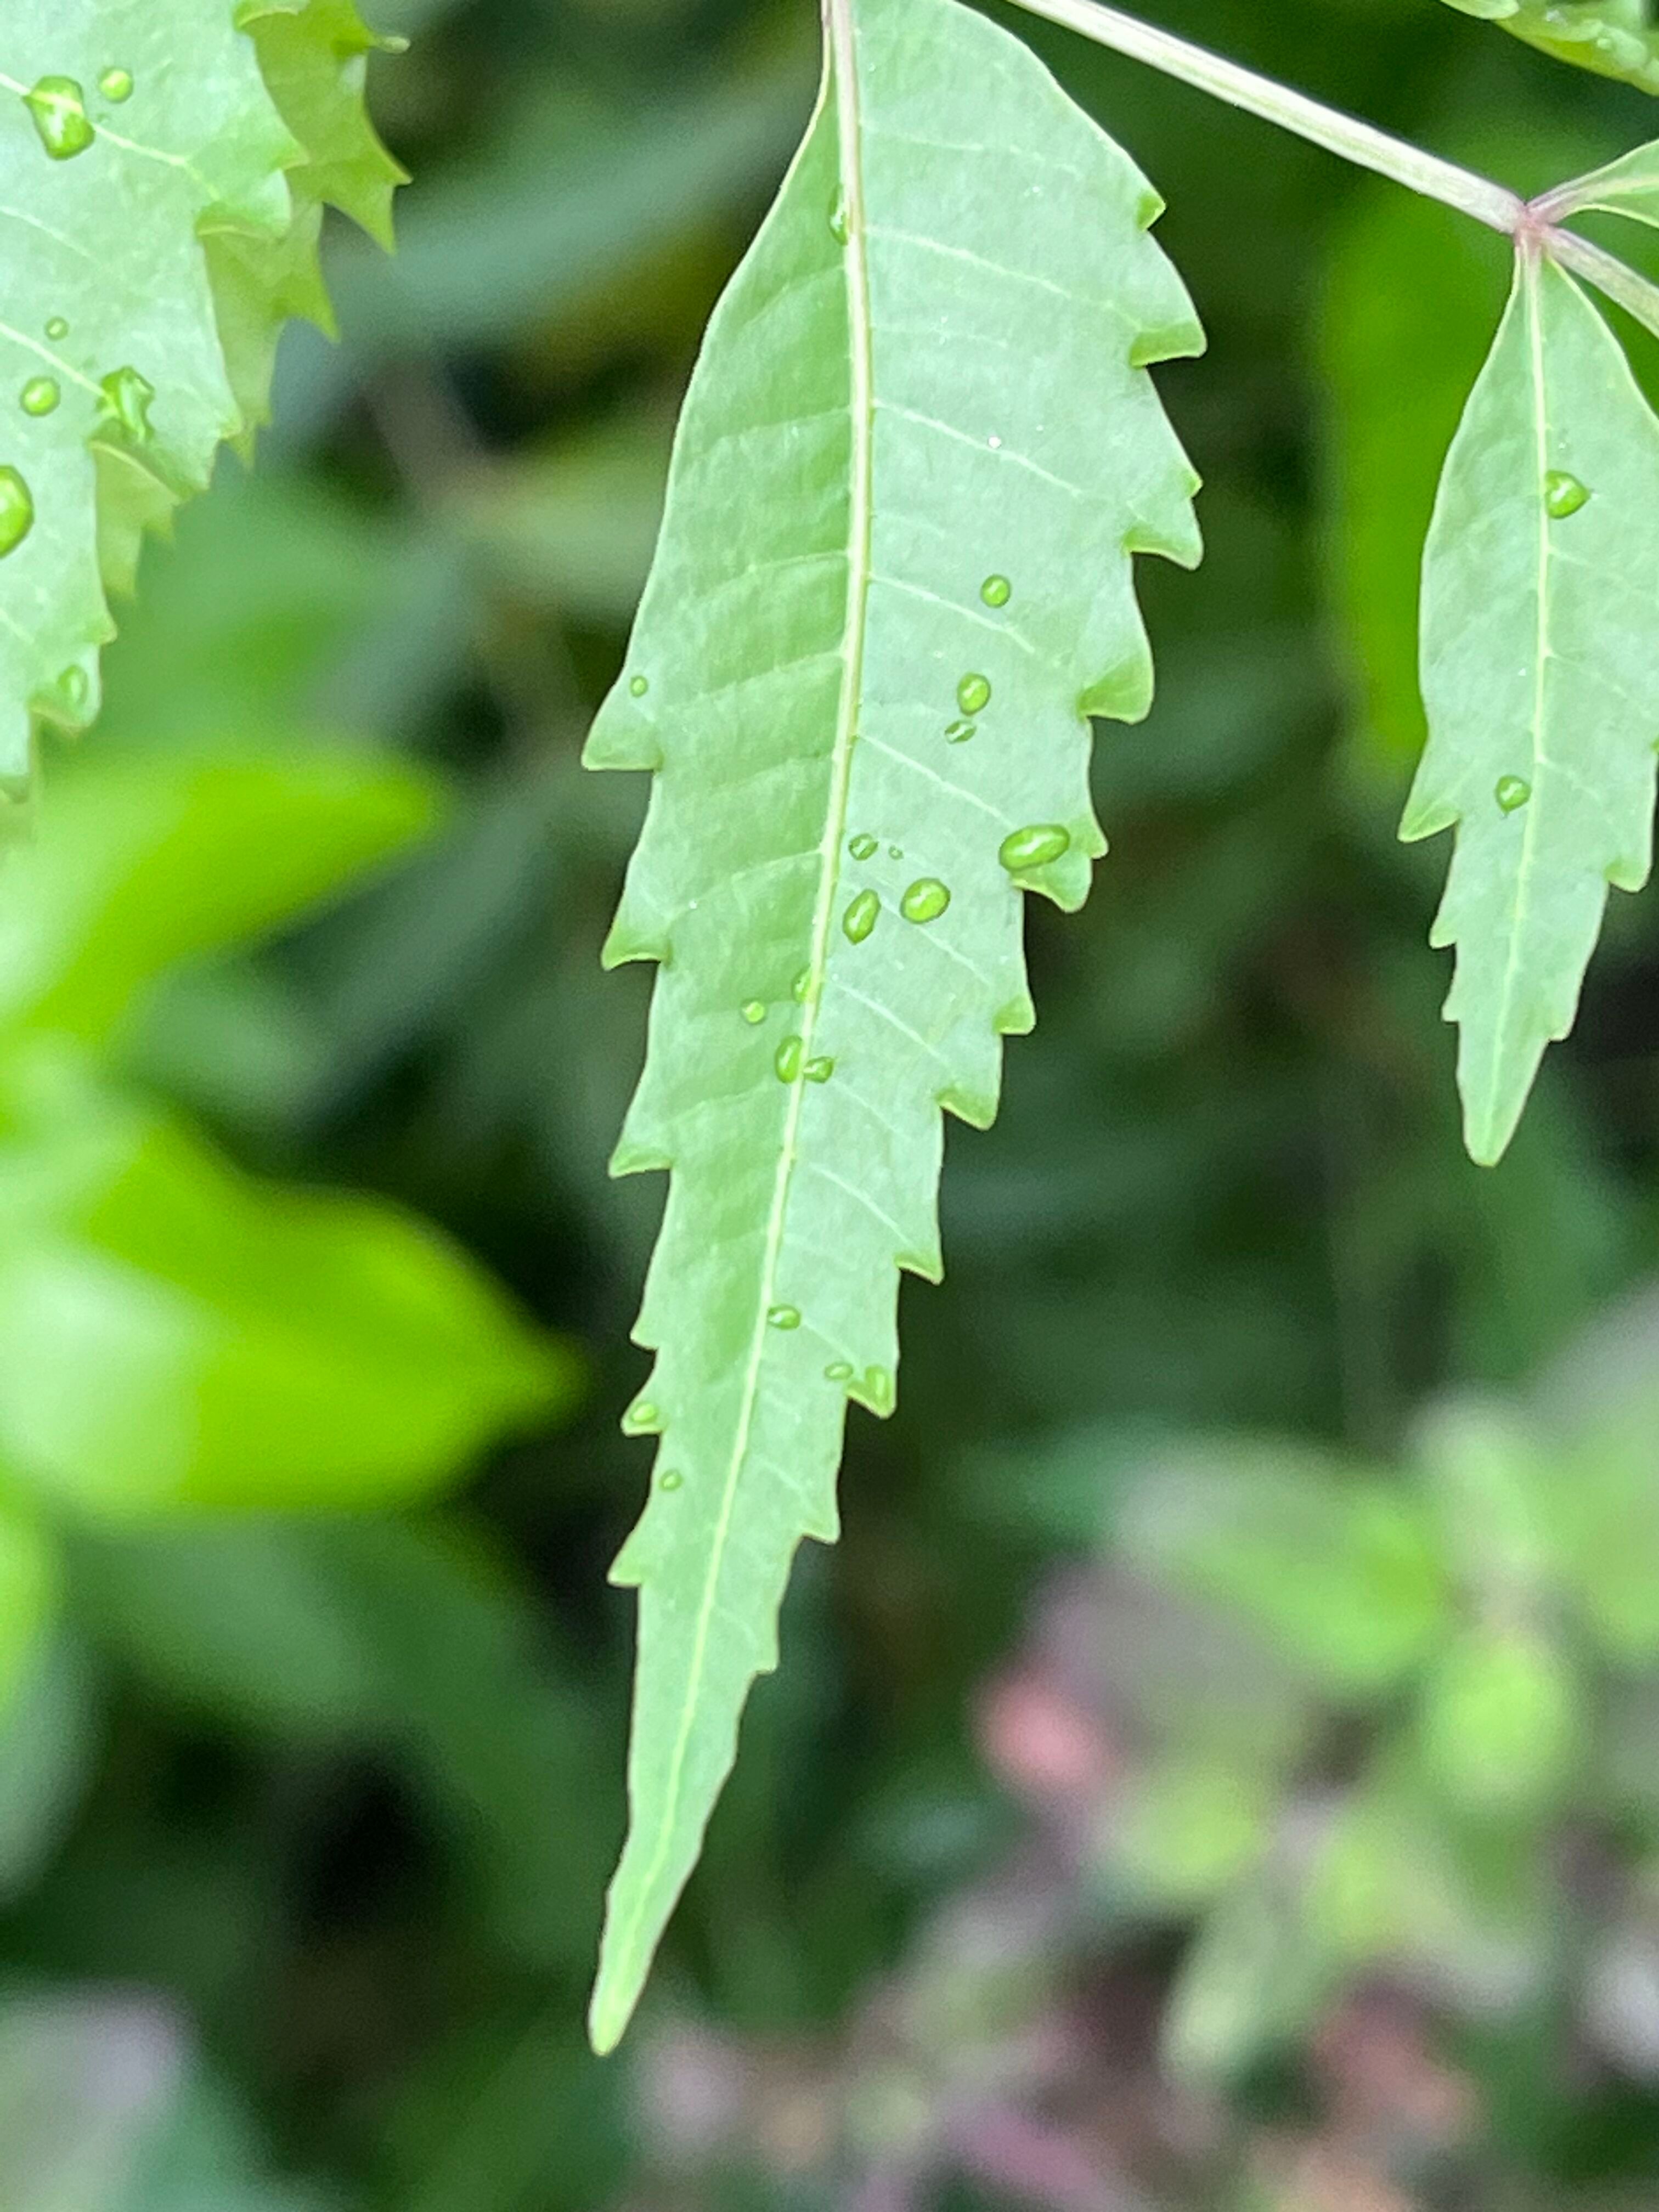
Plant species: azadirachta-indica